Aretha Franklin

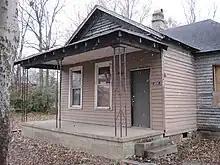
Franklin's birthplace, 406 Lucy Avenue, Memphis, Tennessee

Aretha Louise Franklin was born on March 25, 1942, to Barbara (née Siggers) and Clarence LaVaughn "C. L." Franklin. She was delivered at her family's home located at 406 Lucy Avenue, Memphis, Tennessee. Her father was a Baptist minister and circuit preacher originally from Shelby, Mississippi, while her mother was an accomplished piano player and vocalist. C. L. and Barbara Franklin both had children from prior relationships in addition to the four children they had together. When Aretha was two, the family relocated to Buffalo, New York. By the time Aretha turned five, C. L. Franklin had permanently relocated the family to Detroit, Michigan where he took over the pastorship of the New Bethel Baptist Church.